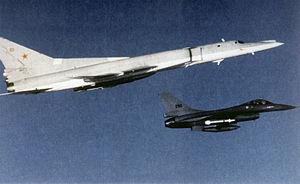
Le 10 juin 1999, sous-titré La première guerre nucléaire vient de commencer est un techno-thriller de l'écrivain américain Eric L. Harry paru en février 1993.
L'aviation à long rayon d'action est le commandement chargé du bombardement stratégique dans les forces aériennes soviétiques et l'armée de l'air russe depuis 1946. C'est l'équivalent durant la guerre froide du Strategic Air Command de l'United States Air Force.